Rosko

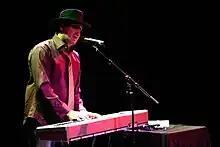
Rosko performance at Avalon in 2006

Paul Eric Bosko, also known as Rosko, is an American singer, songwriter, musician and producer. He is perhaps best known as a recording artist for his 2005 single "Love Is A Drug" which reached number 1 on the U.S. Billboard Dance Chart, and was produced by John Creamer & Stephane K. He is also known for his collaborations with Grammy Award-Nominated Electronic/Dance artist Nadia Ali, which include their 2006 duet "Something To Lose" for Ultra Records, and the song "Promises" on Ali's 2009 solo album "Embers."